Sergei Slavnov

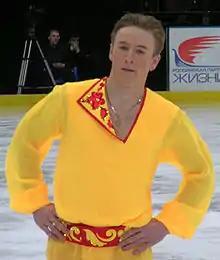
Slavnov in 2005.

Sergei Gennadyevich Slavnov (born 11 March 1982) is a Russian pair skater. He is best known for his partnership with Julia Obertas, with whom he competed from 2003 to 2007. Together, they are the 2005 European silver medalists. Previously, Slavnov competed with Julia Karbovskaya, with whom he is the 2002 World Junior silver medalist.